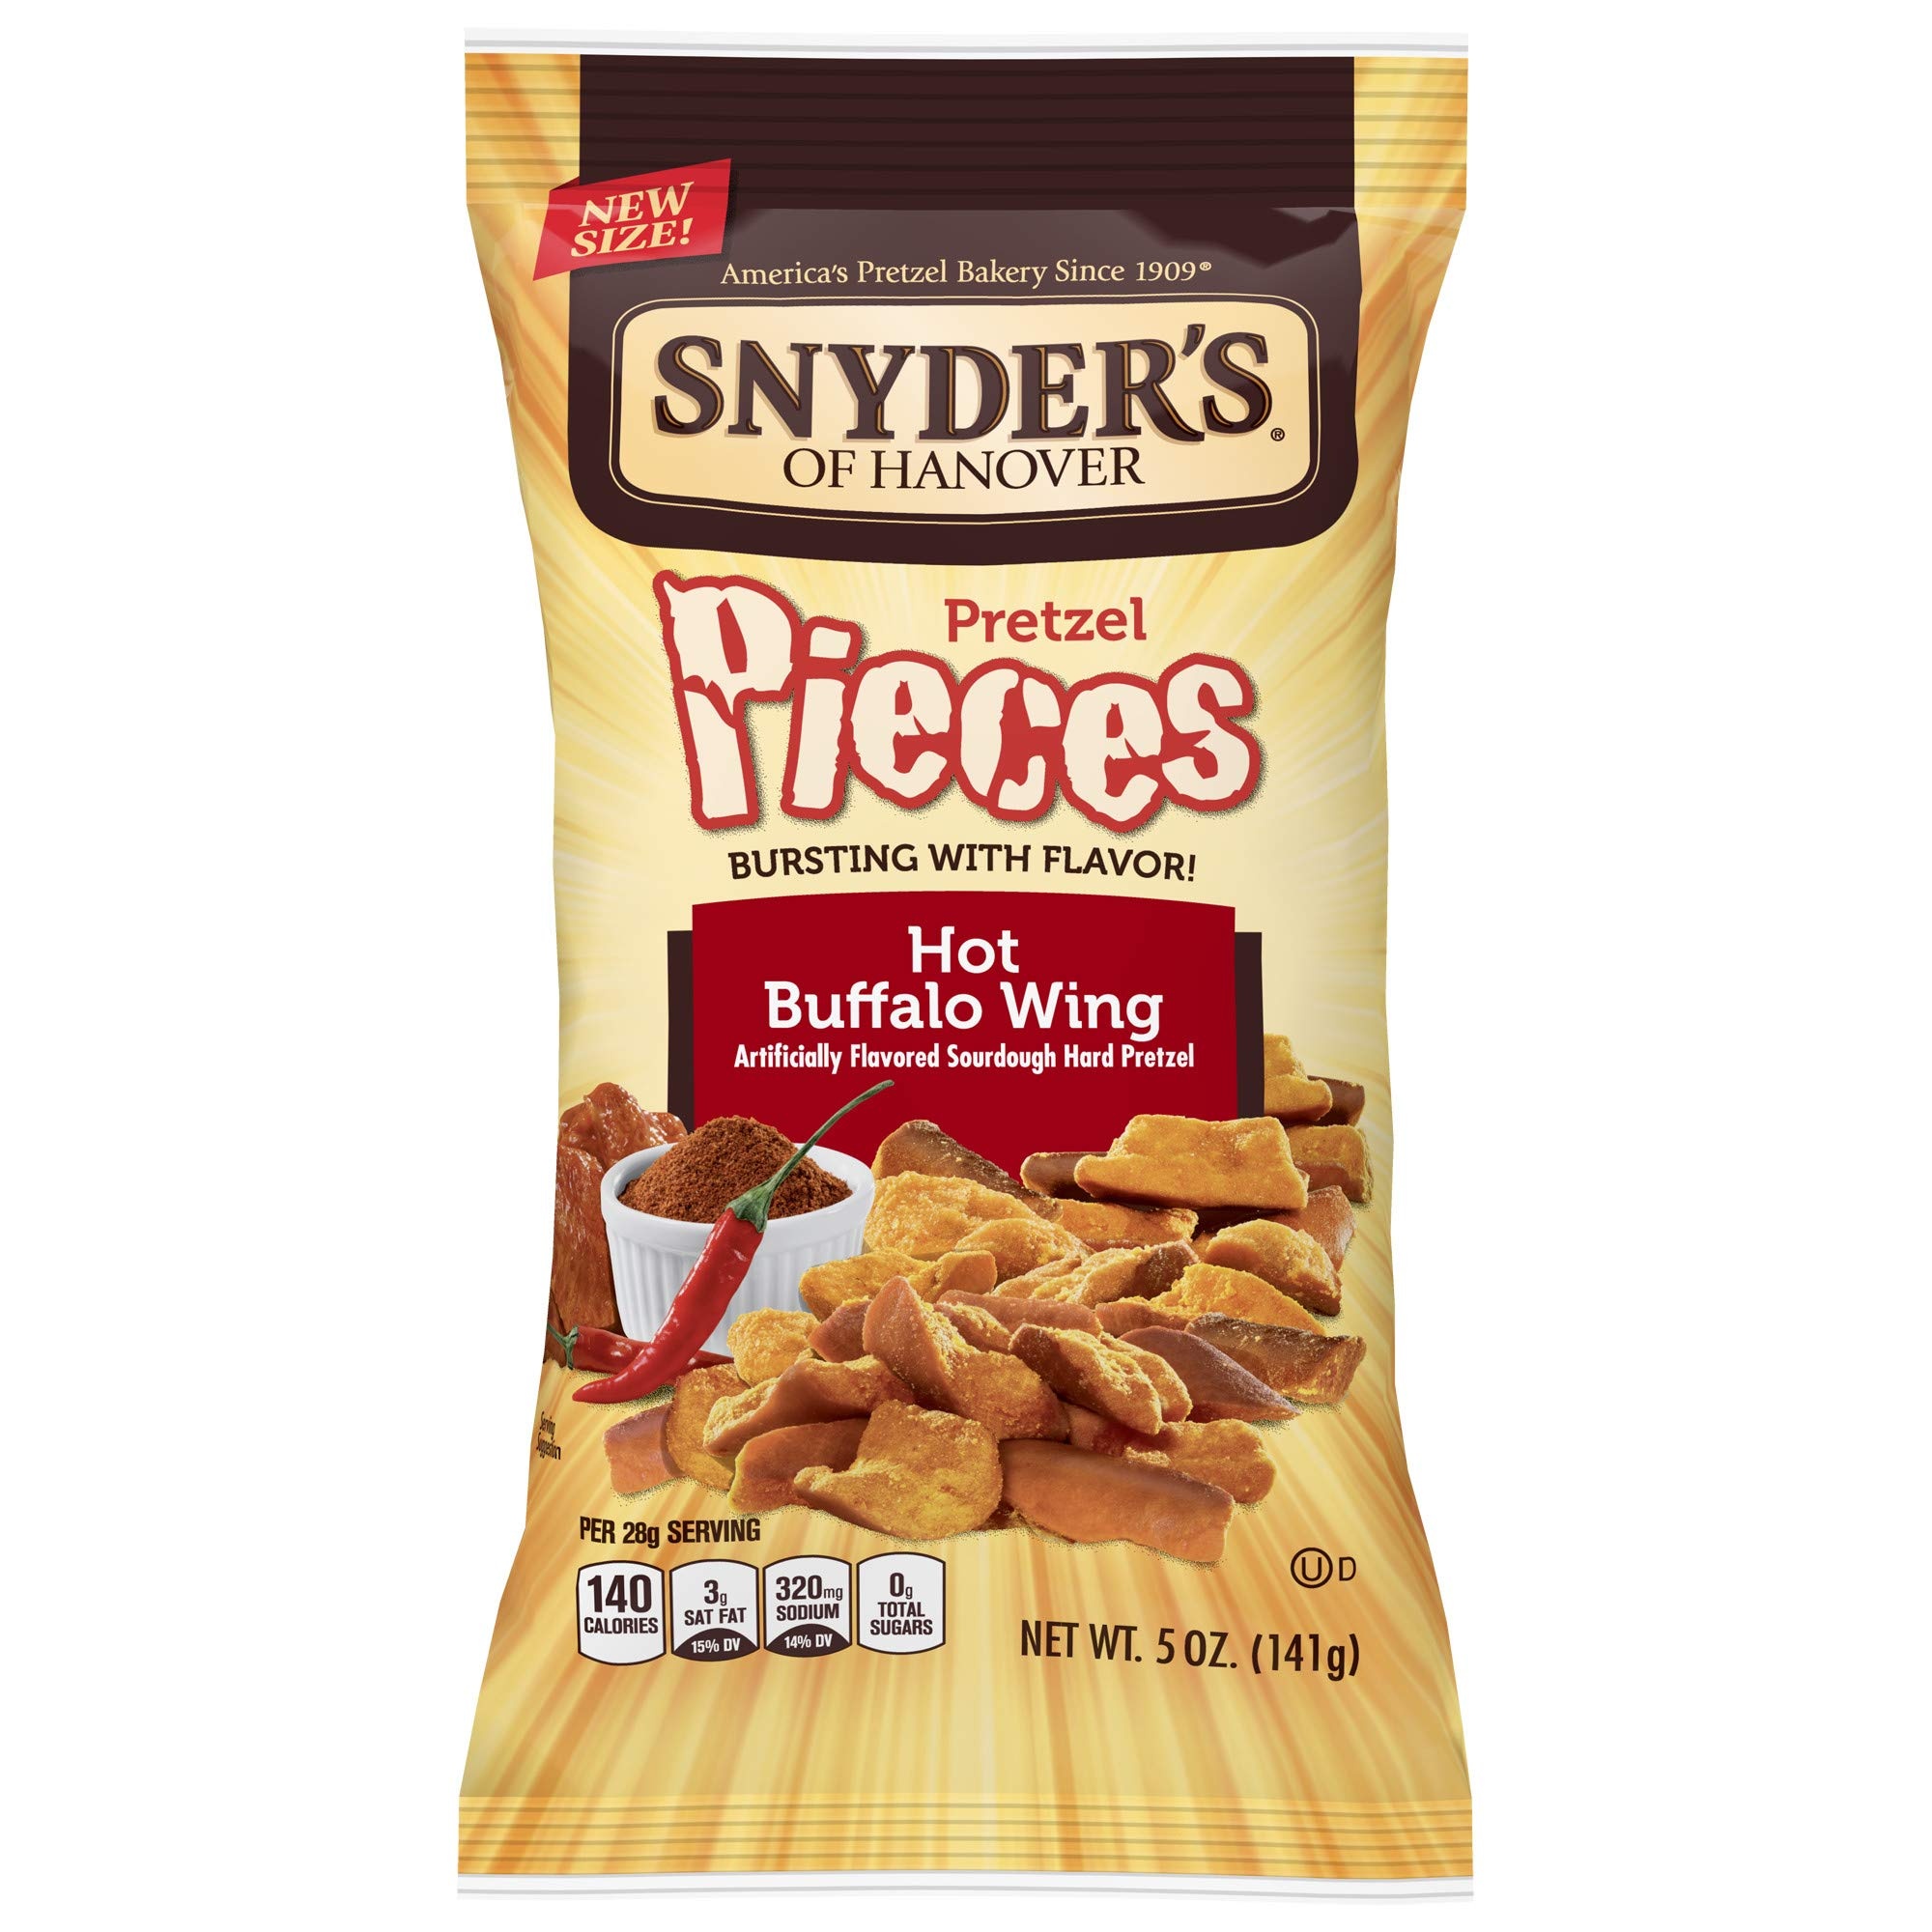
Snyder's of Hanover Pieces Hot Buff 5 oz 8 Per Bag
Snyder's of Hanover Hot Buffalo Wing Pretzel Pieces are the perfect snack for adding a kick of flavor to game night. Made with real buttermilk and aged cheddar, their crunchy texture and bold flavor offer satisfaction in every bite. With 8 five-ounce packages included in each order, you'll have plenty to share.
Brand: Snyder's of Hanover
Category: Food, Beverages & Tobacco > Food Items > Snack Foods > Pretzels